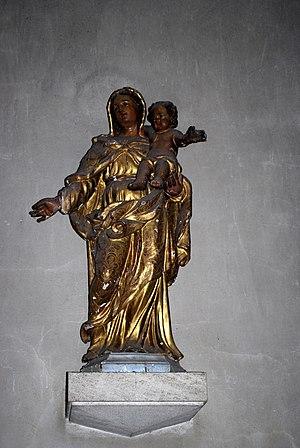
Villenave d'Ornon église
L'église Saint-Martin est une église catholique, classée par les Monuments Historiques, située sur la commune de Villenave-d'Ornon, dans le département de la Gironde, en France.